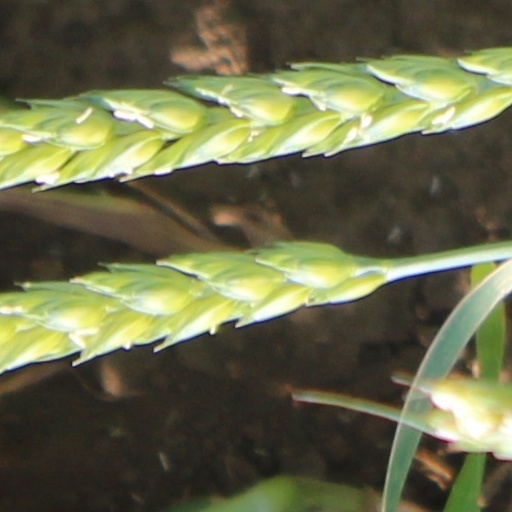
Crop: wheat